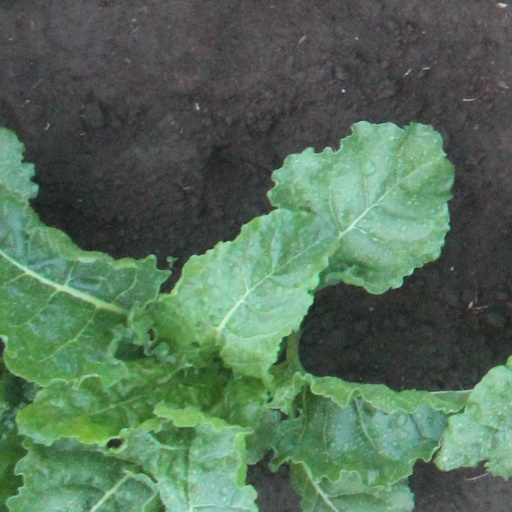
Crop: sugar beet